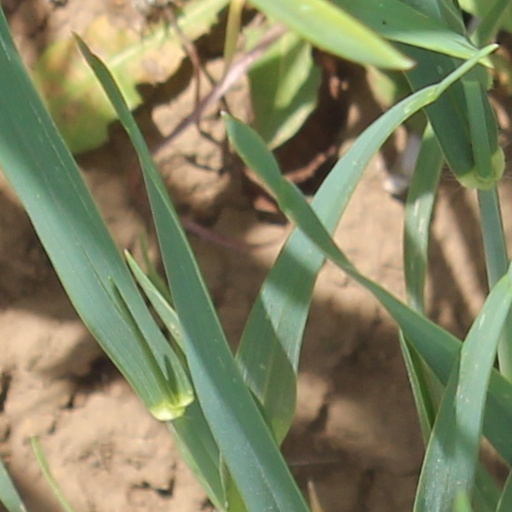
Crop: wheat